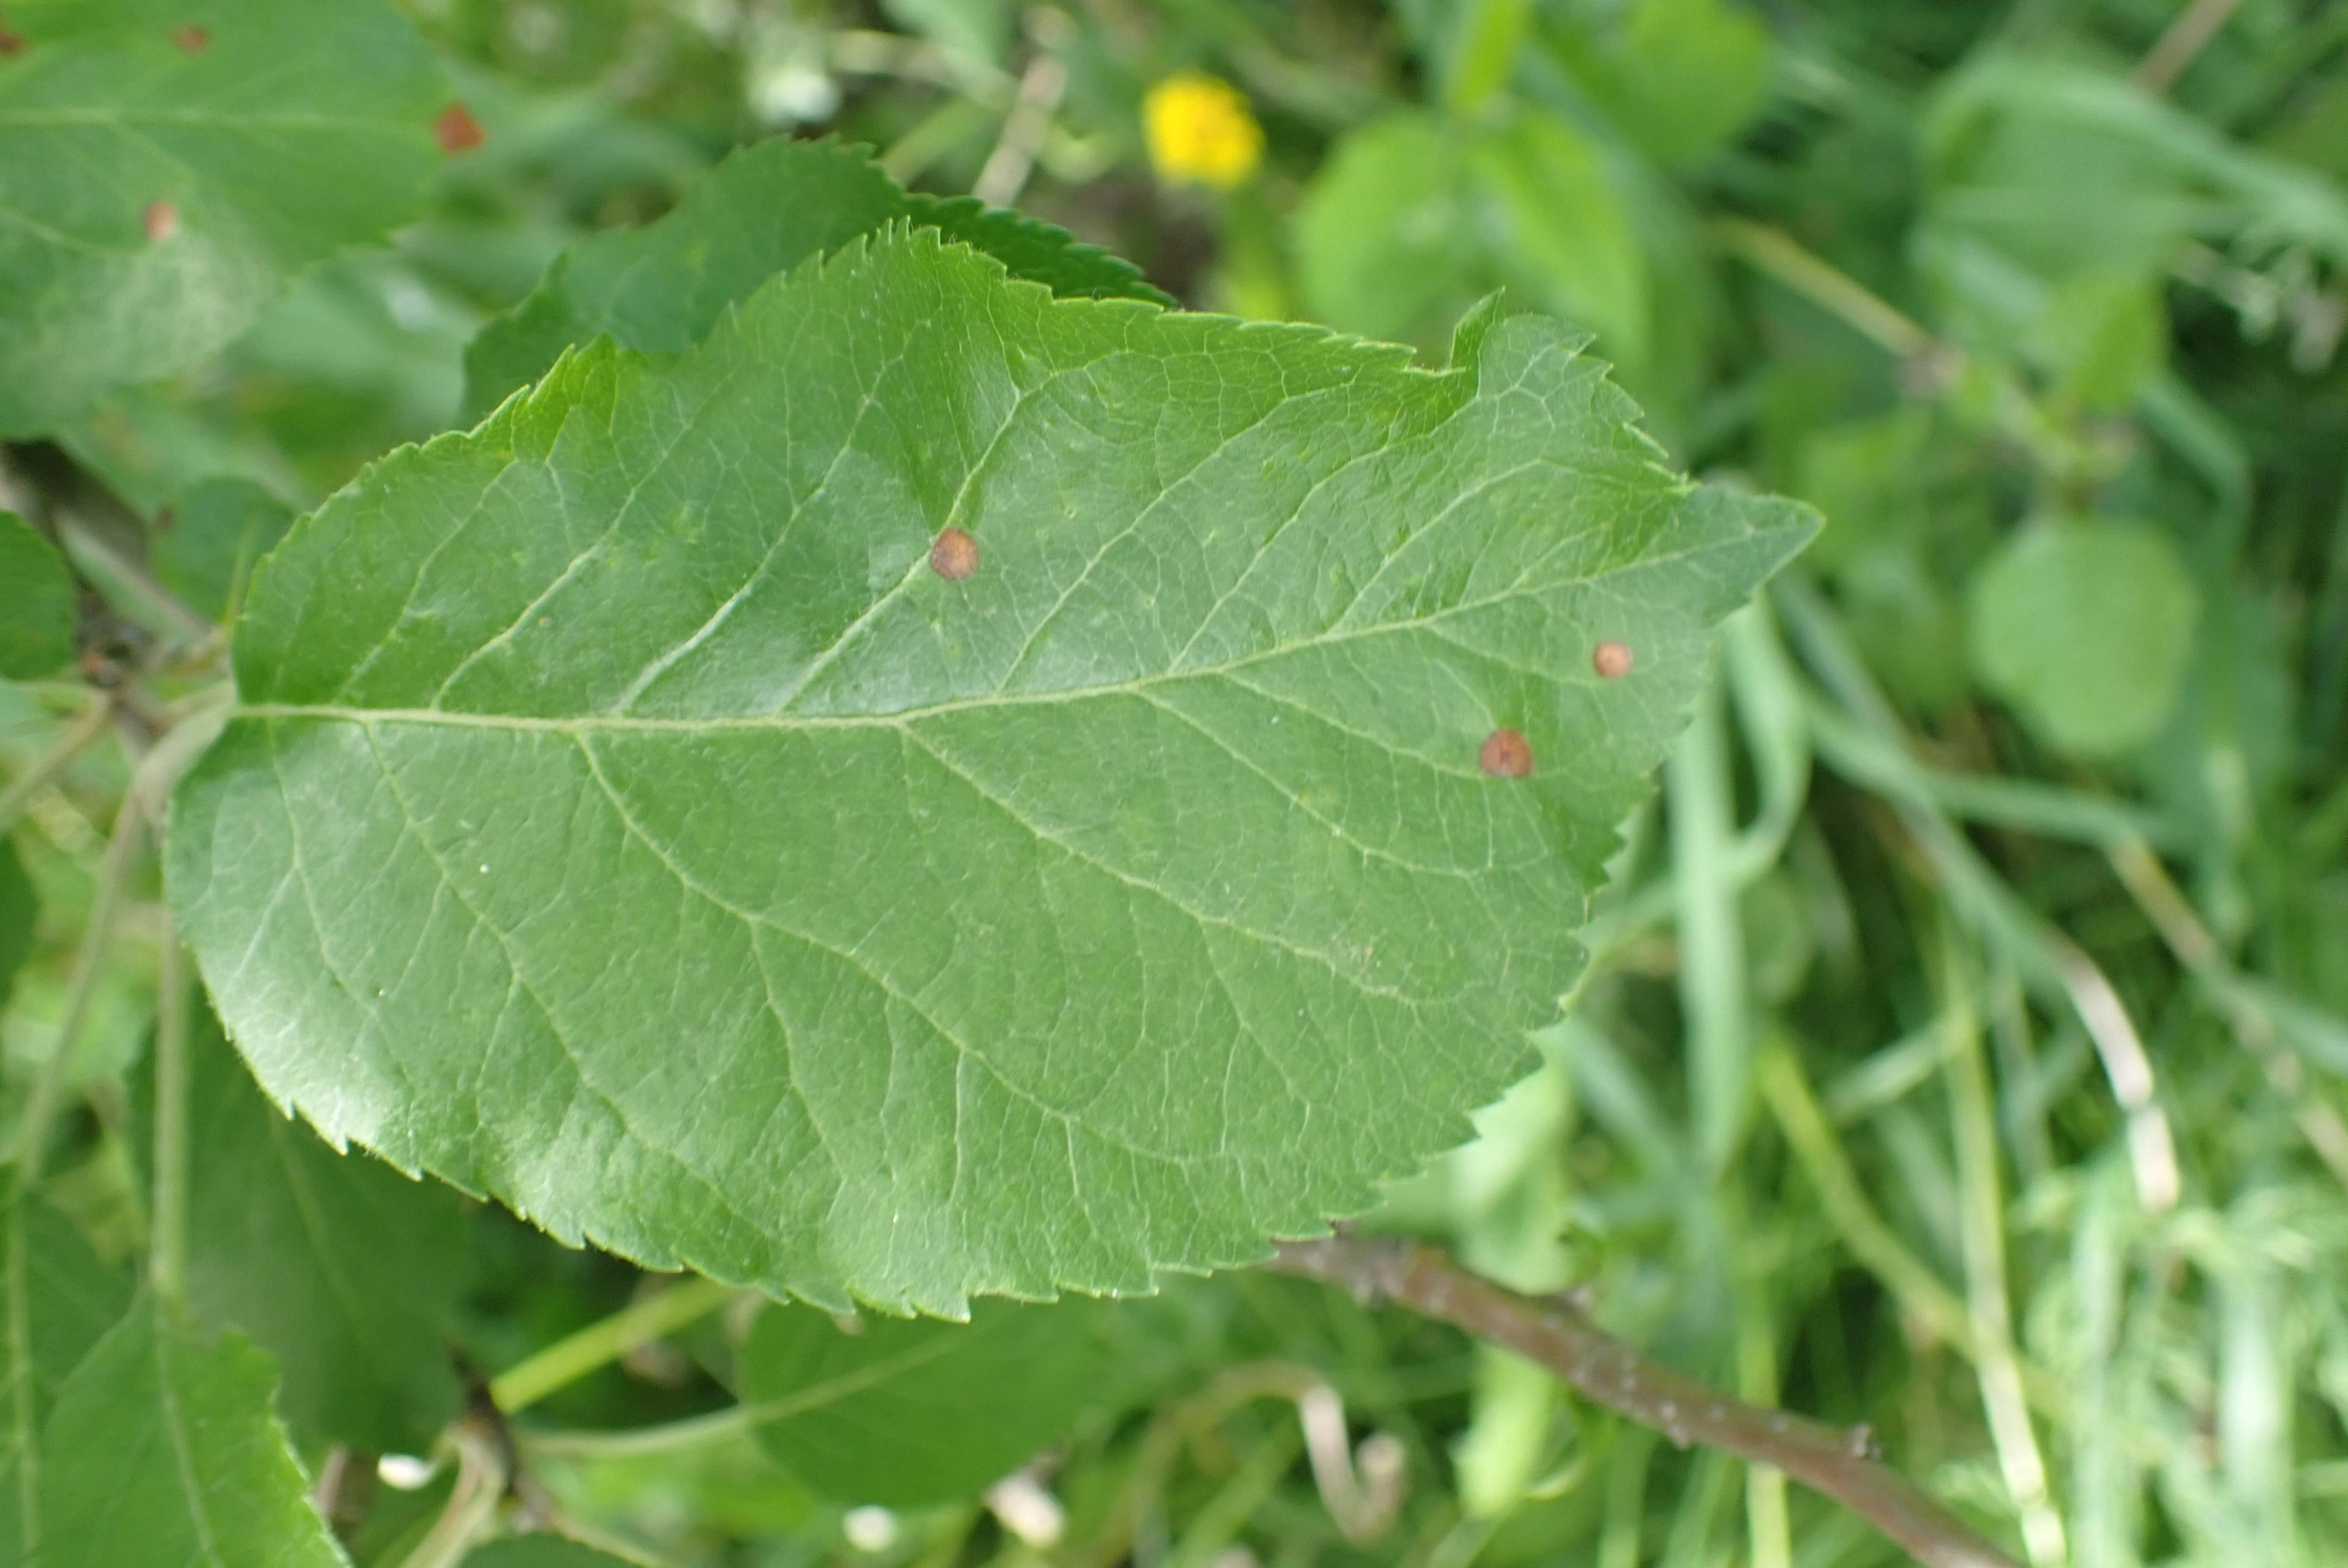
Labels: frog_eye_leaf_spot